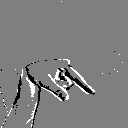
ASL letter: q